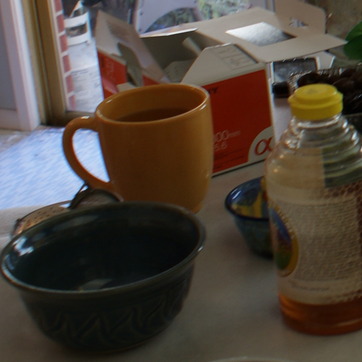
Material: ceramic